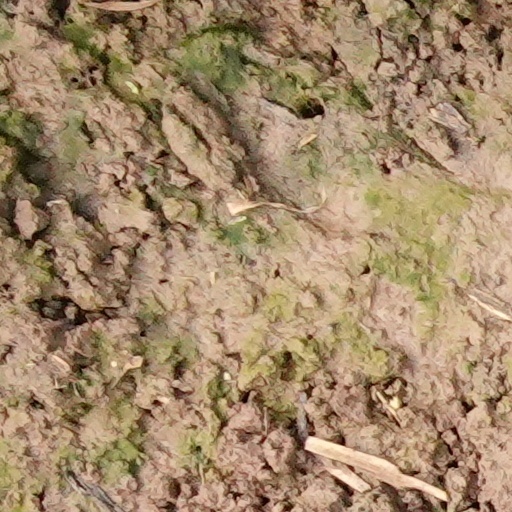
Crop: wheat